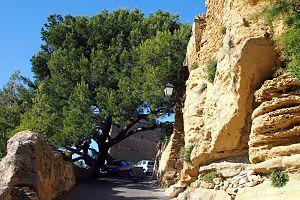
Pin d'Alep de Miramas-le-Vieux (Arbre Remarquable de France)
Miramas est une commune française, située dans le département des Bouches-du-Rhône en région Provence-Alpes-Côte d'Azur. Elle fait partie de la métropole d'Aix-Marseille-Provence. La ville s'étend sur 25,74 km² et compte 25 864 habitants en 2012. Le territoire de la commune se situe au nord de l'étang de Berre, à environ 40 km au nord-ouest de Marseille. Au croisement des quatre chemins s'érige un petit mont Miramas le Vieux où l'on peut voir l'étang de Berre, car il n'est pas visible de Miramas ville appelée aussi Miramas Gare. Située sur la plaine de la Crau, elle marque la fin de la dernière couronne périphérique marseillaise.
Le pin blanc de Provence ou pin d'Alep est un conifère de la famille des Pinacées. C'est le botaniste écossais Philip Miller qui lui donna abusivement ce nom scientifique, en 1768. En effet, c'est le Pinus brutia qui pousse principalement dans la région d'Alep. Sa répartition géographique est essentiellement autour des côtes méditerranéennes, et plus particulièrement en Afrique du Nord et en Espagne. Il est parfois appelé pin de Jérusalem.
Les arbres remarquables de France sont des arbres vivants exceptionnels par leur âge, leurs dimensions, leur forme, leur passé ou encore leur légende. Ces ligneux représentent un patrimoine naturel et culturel qui doit être conservé. Certains ont été classés « monument naturel » dans les années 1930.